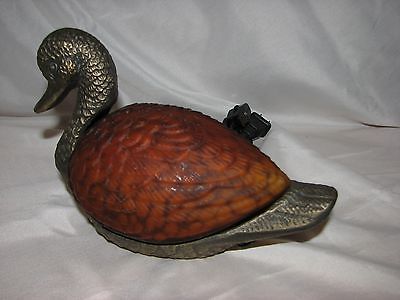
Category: lamp